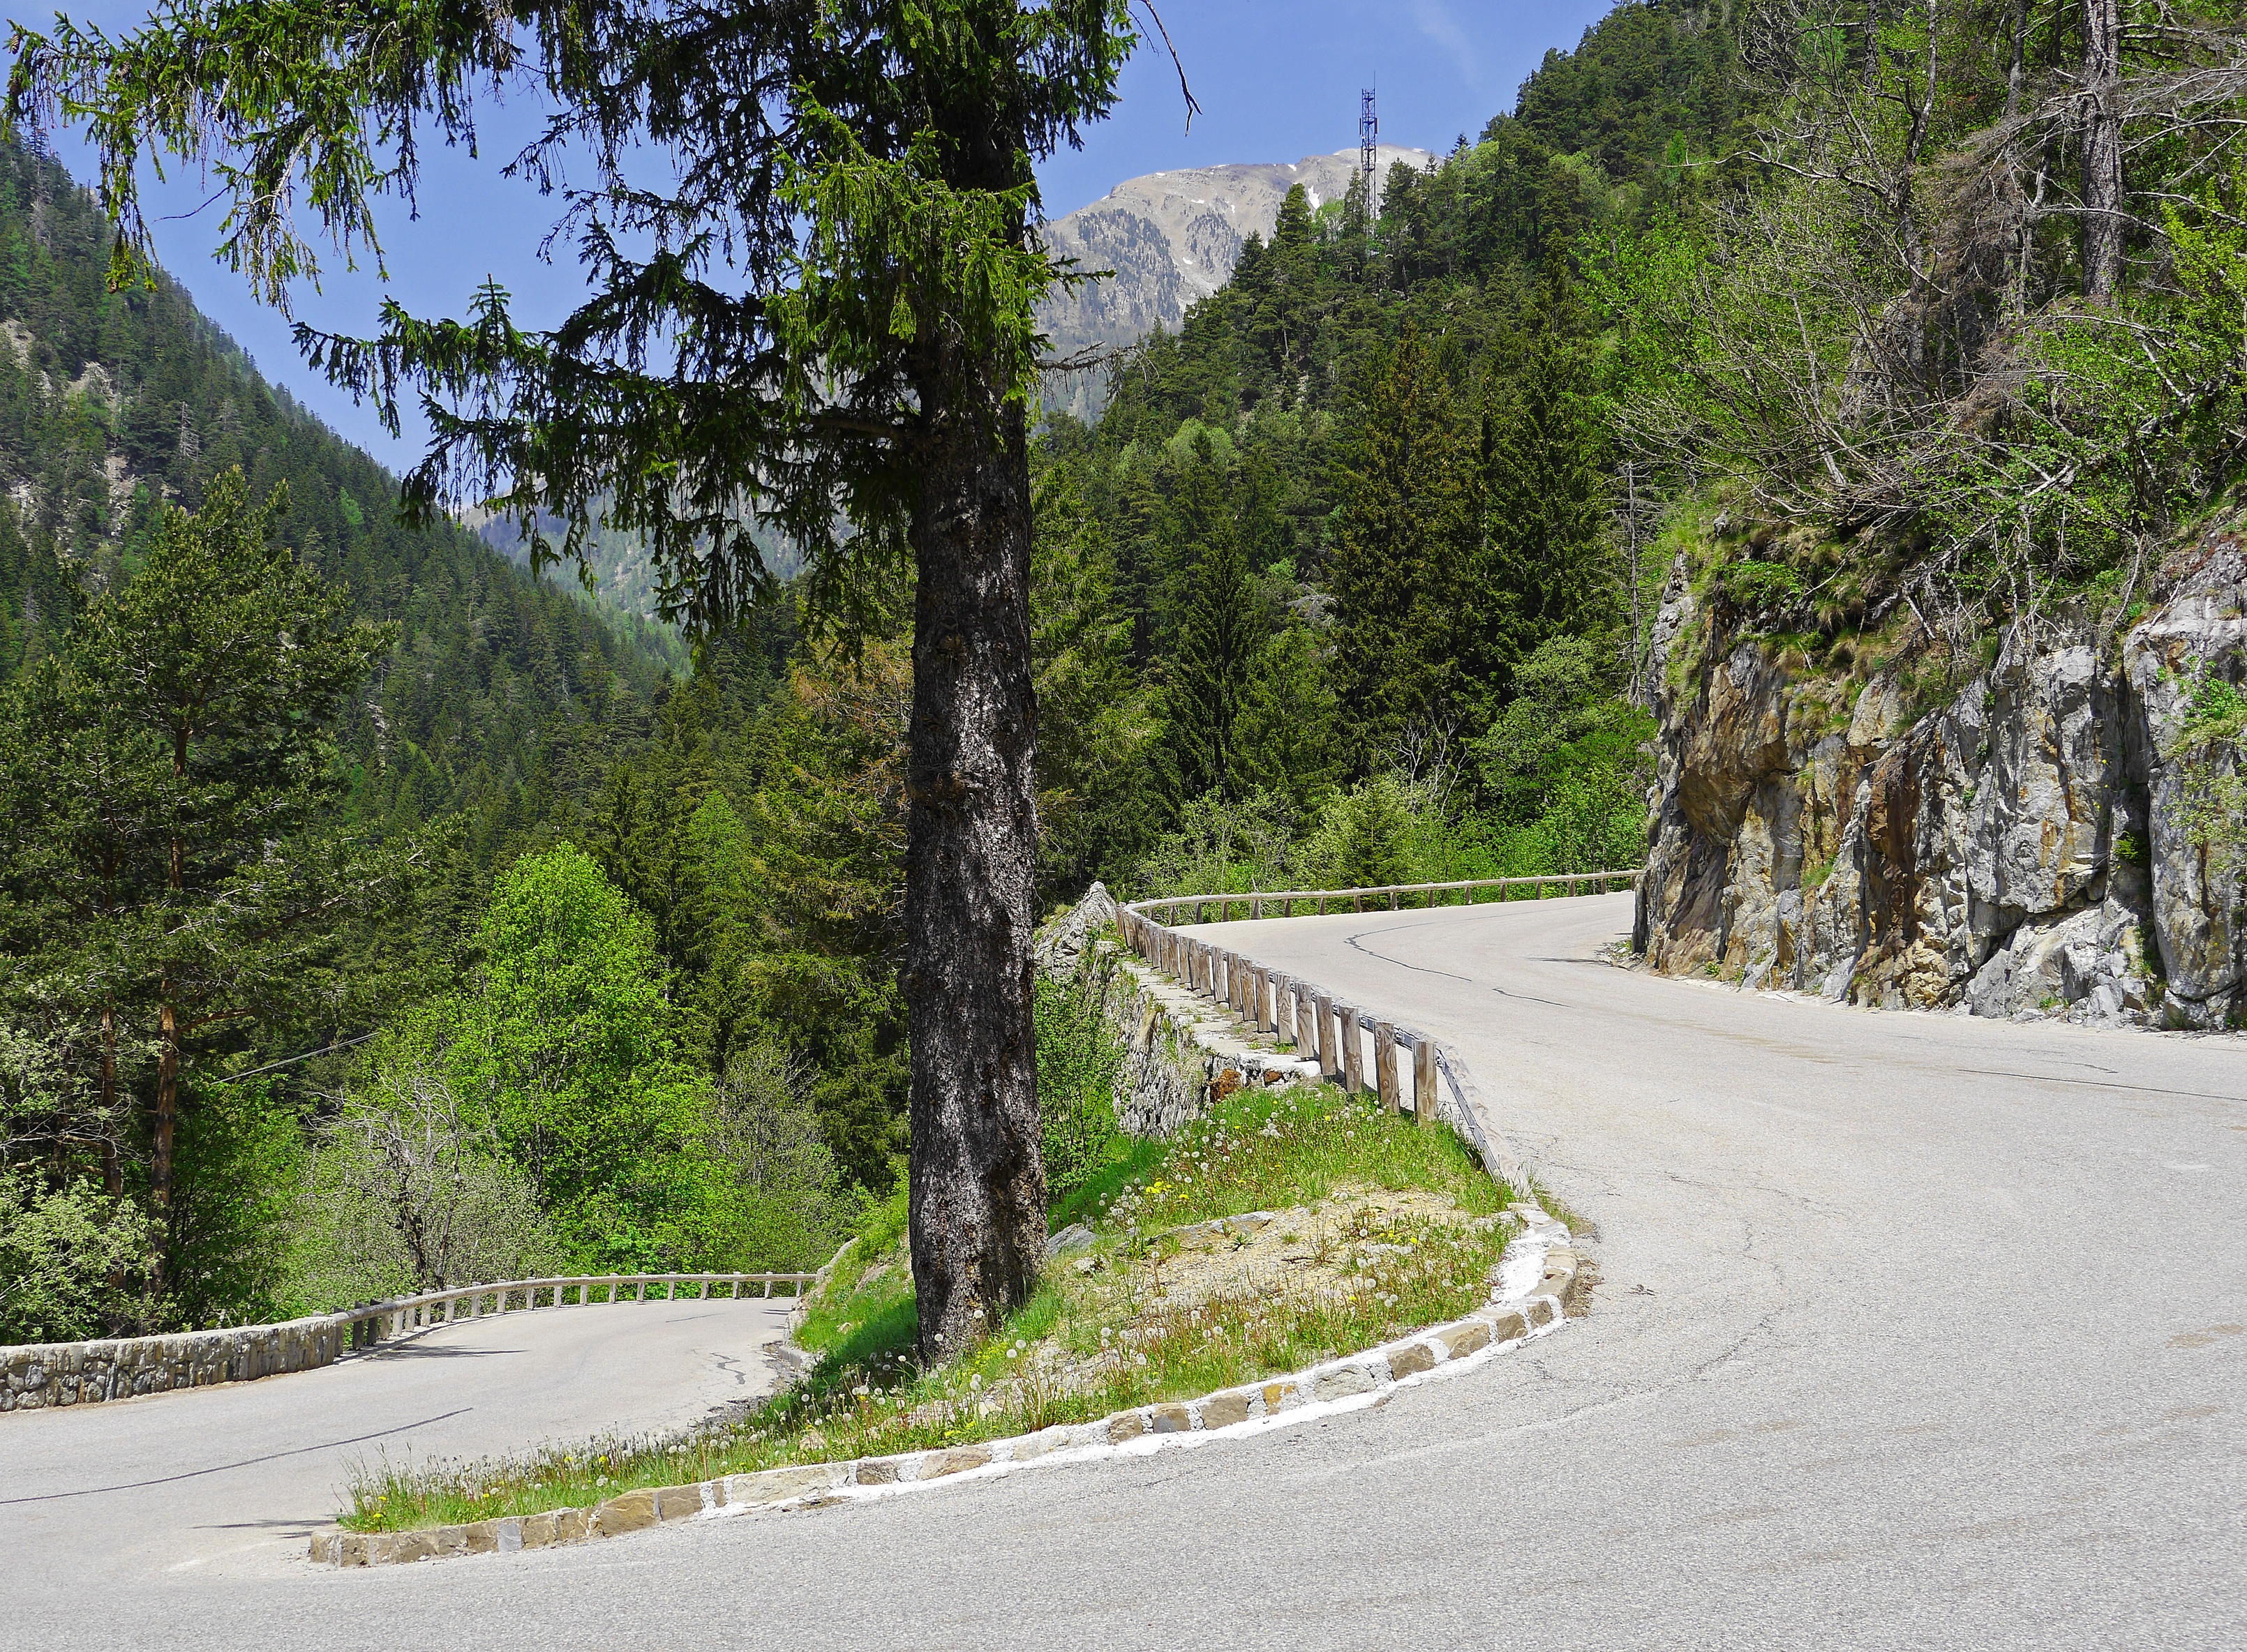
rock, mountain, road, trail, highway, wall, valley, mountain range, slope, alpine, ridge, mixed forest, road trip, serpentine, mountains, infrastructure, limit, return, south of france, c te d azur, mountain pass, alpes maritimes, pass road, maritime alps, mountainous landforms, nonbuilding structure